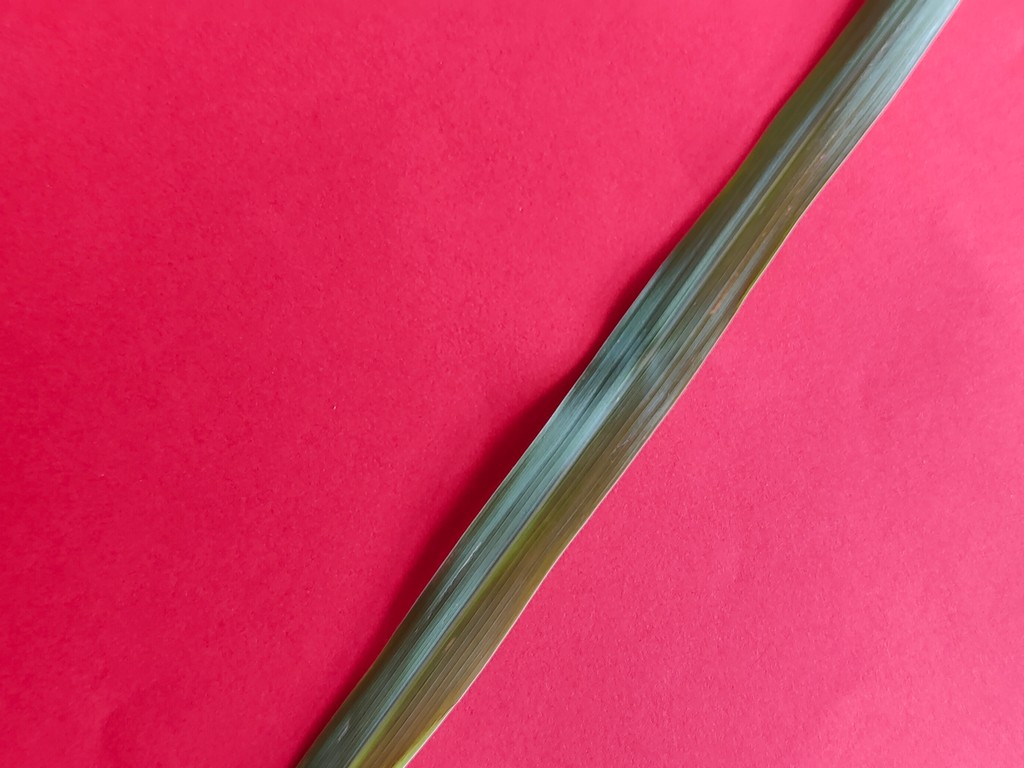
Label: Healthy